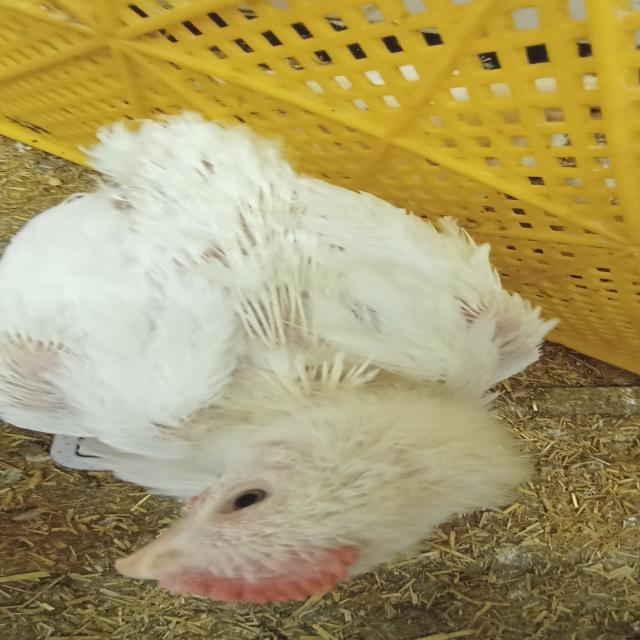
Weight: 1538 g